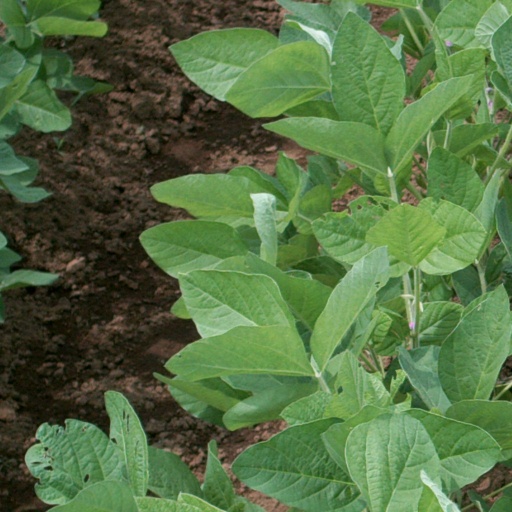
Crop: soybean